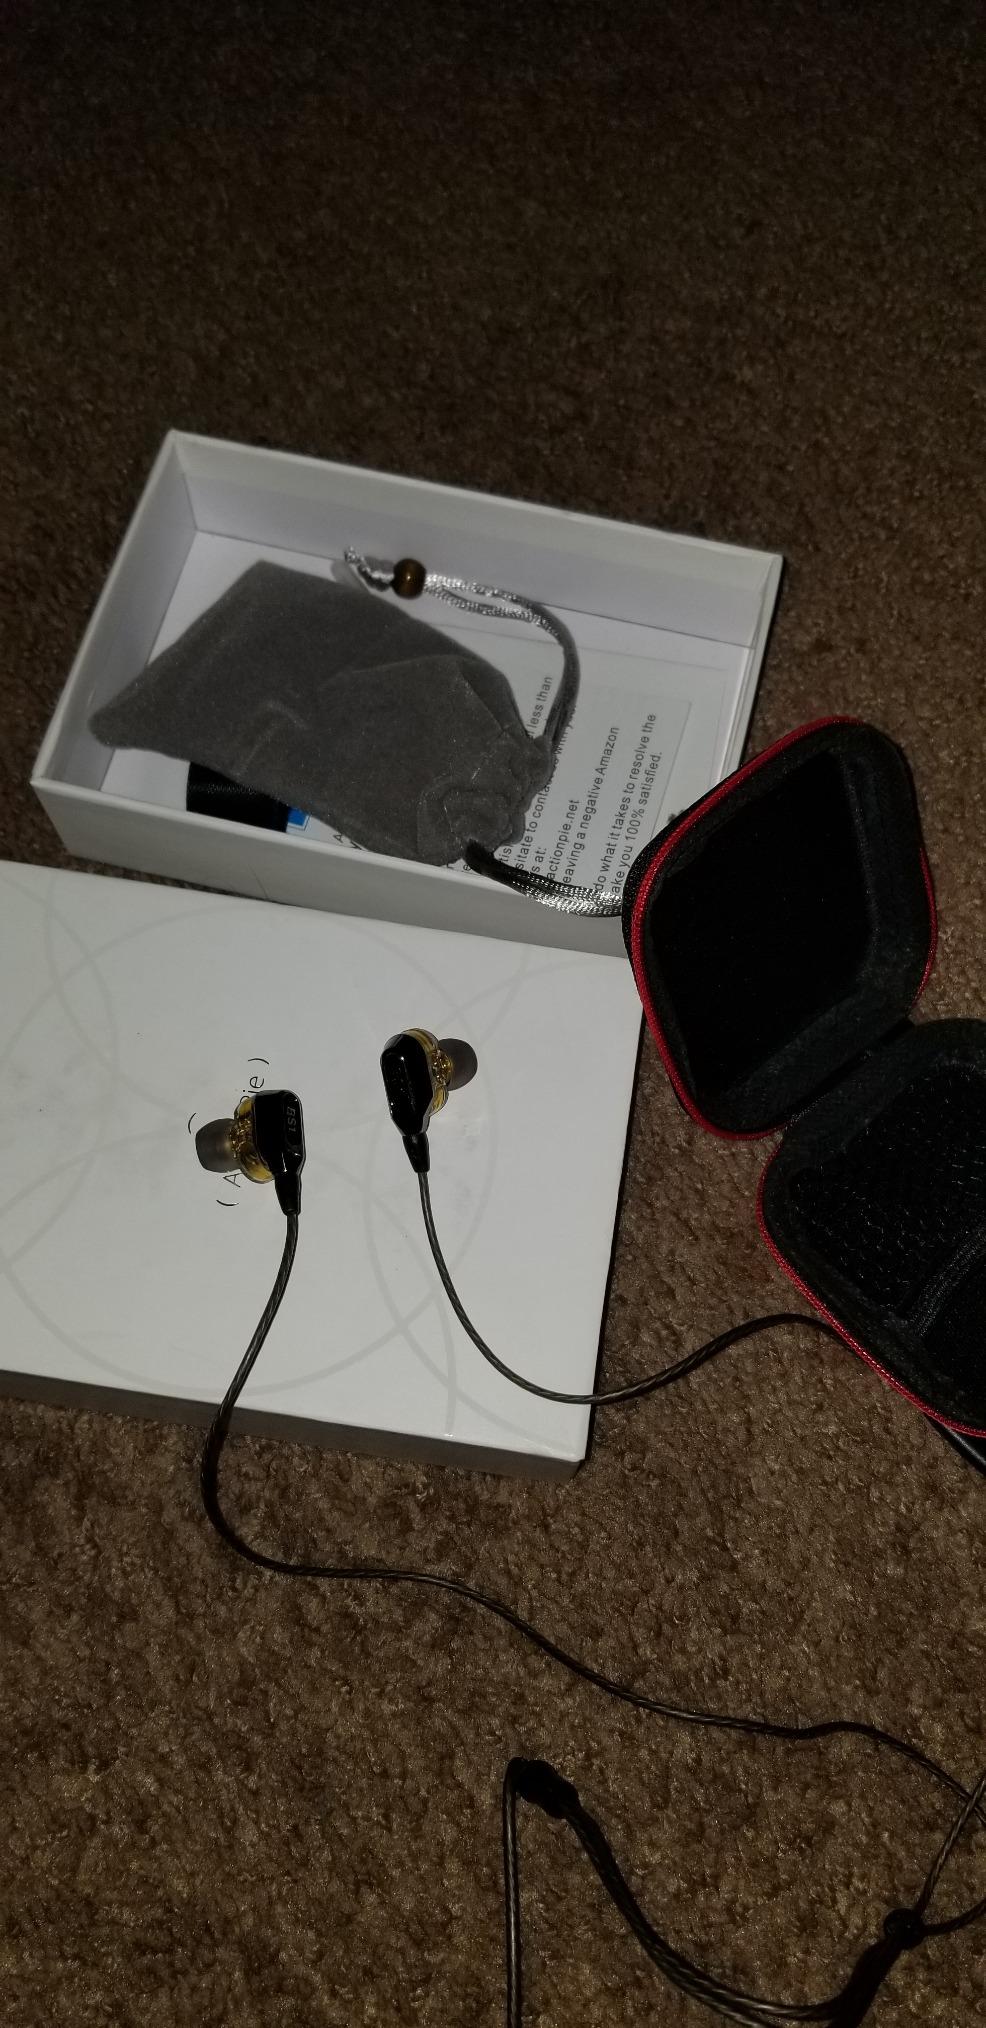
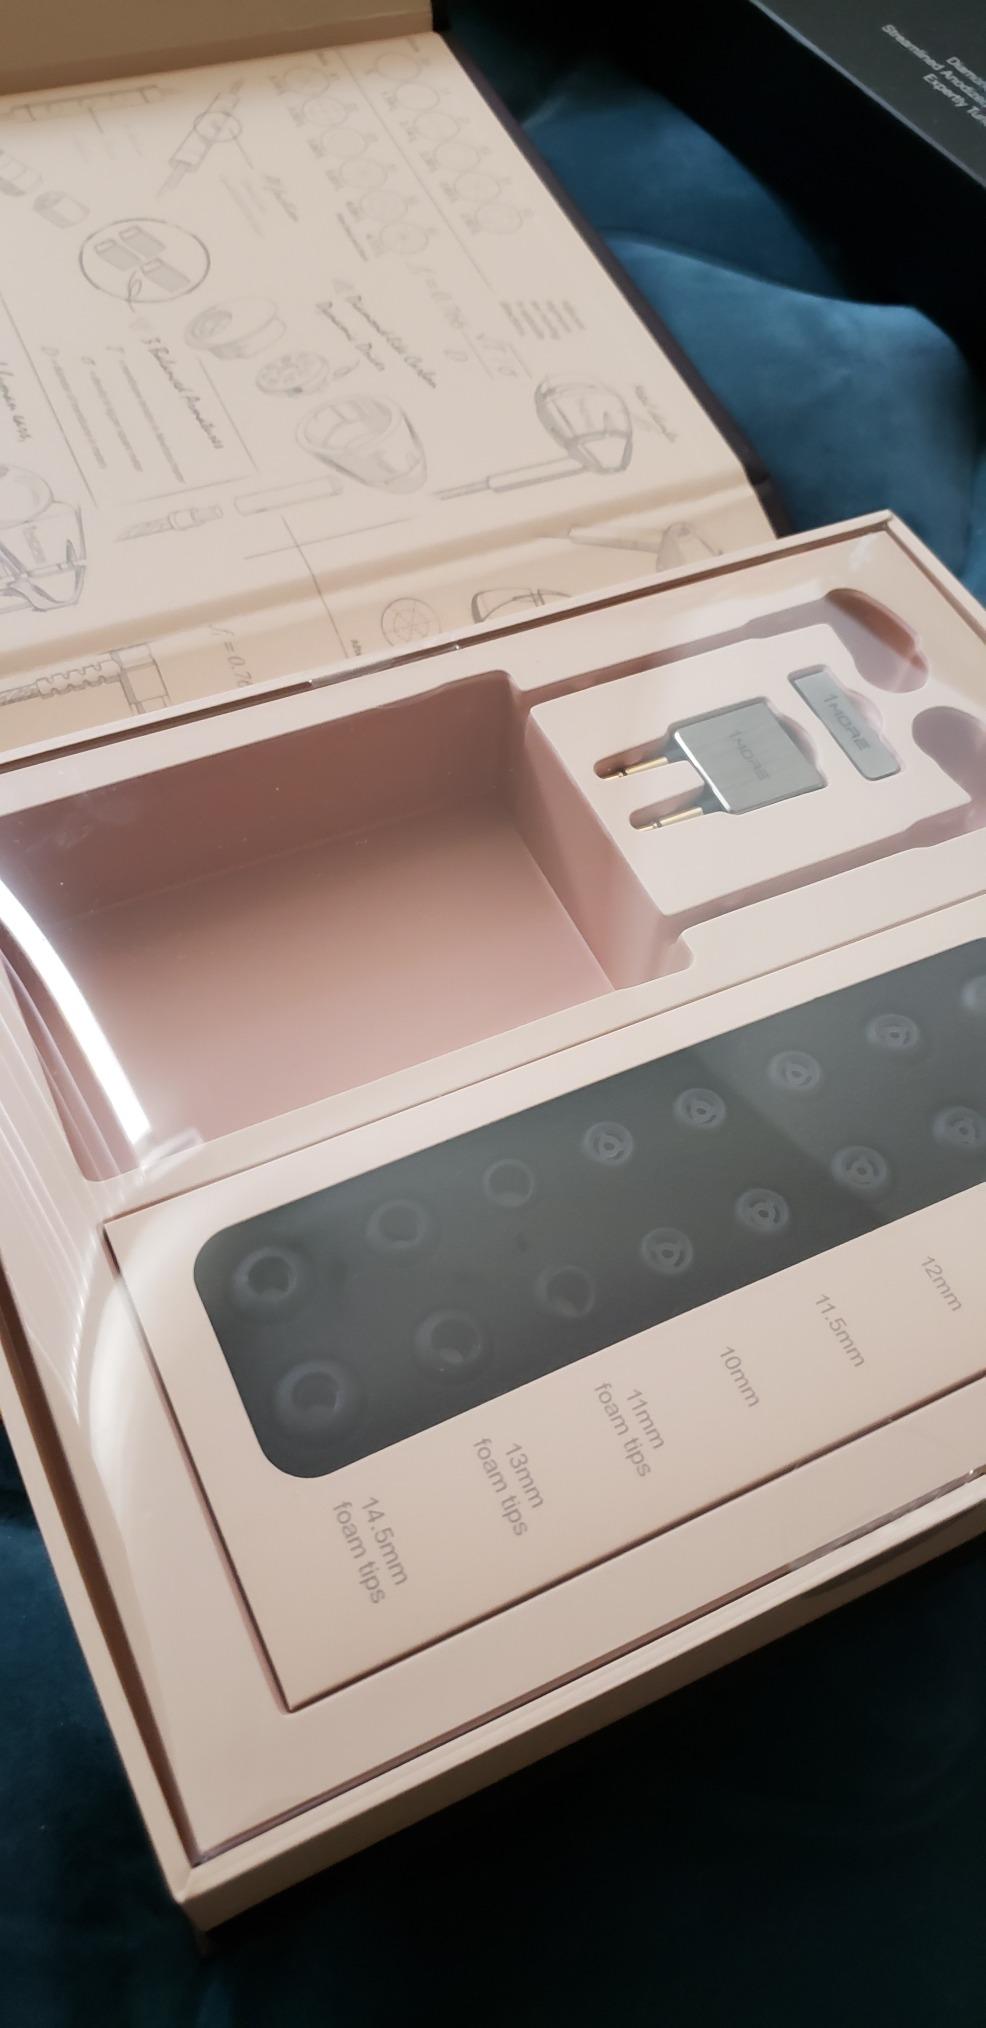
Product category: headphones
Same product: no